Laparoscopic hiatal hernia repair

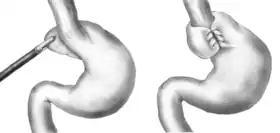
Illustration showing a Nissen fundoplication

After the steps of the laparoscopic hiatal hernia repair as outlined above, the Nissen fundoplication may be performed. The Nissen fundoplication is a 360° posterior (meaning behind) wrap. To start, a French bougie is passed from the mouth into the stomach to ensure that the wrap is not made too tight. The posterior (back) part of the gastric fundus is then brought behind the esophagus to the right side. While holding this part of the fundus in place, the anterior (front) part of the fundus is passed in front of the esophagus to meet the posterior portion on the right side. The surgeon then places 3-4 sutures through the posterior fundus, esophagus, and anterior mucosa to form the wrap and fix it into place. The final step is to suture the fundoplication to the new hiatus for extra security. The bougie can now be removed and the small incision sites can be closed.